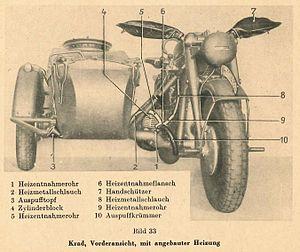
La Zündapp KS 750 est à la fois une moto et un side-car datant de la Seconde Guerre mondiale, développé pour les forces armées allemandes par la société allemande Zündapp. Basée sur une conception ingénieuse avec son cadre rigide, elle intégrait de nombreuses caractéristiques originales et raffinées. Après son entrée en service en 1941, cette moto sophistiquée servit sur tous les grands fronts allemands, et grâce à sa polyvalence et sa robustesse, fut largement utilisée dans des rôles variés.